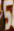
Number: 5